Jack Smith (rugby league, New Zealand)

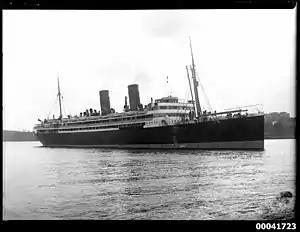
The Niagara Ship

Smith’s achievements for the season saw him chosen in the 17 player Auckland squad to train to play against New Zealand Māori on October 9. When the squad was reduced to 15 he was named as one of the backs. The Auckland (Pākehā) team was beaten 43-21 by the Māori side. During the afternoon Smith was presented with his trophy along with Anderson with a photograph recording the moment published in the New Zealand Herald.